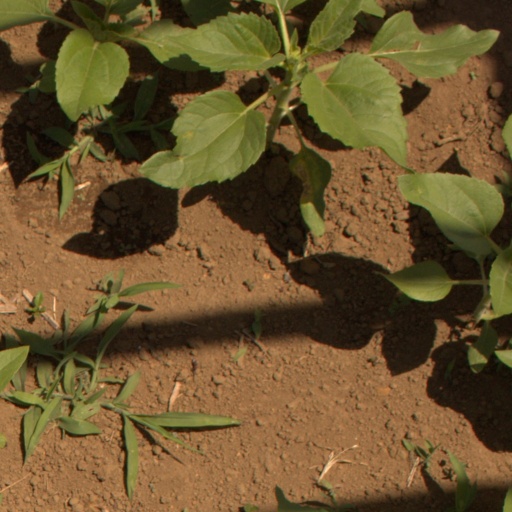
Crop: Jerusalem artichoke